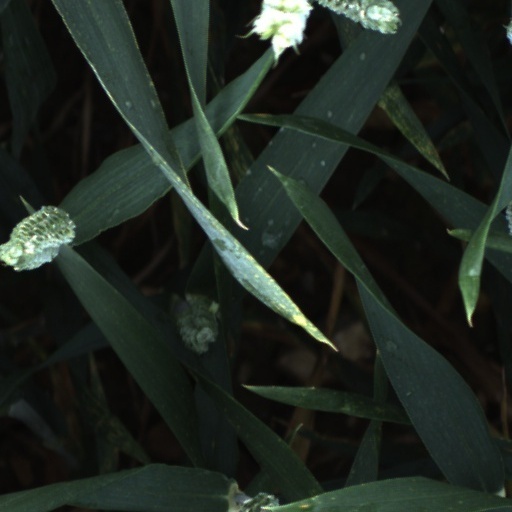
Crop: wheat